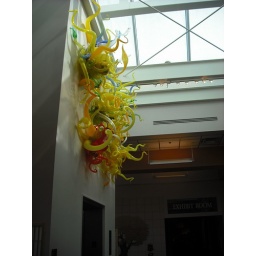
One of my favorite glass blown sculptures, right above the welcome desk at the Conservatory.